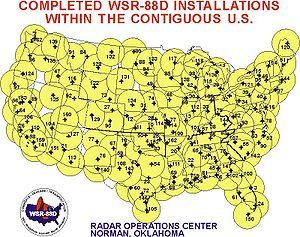
NEXRAD ou WSR-88D est un réseau de radars météorologiques Doppler implantés par le National Weather Service à travers tout le territoire américain depuis 1988. Les radars NEXRAD détectent les précipitations et la direction de celles-ci pour en calculer la vitesse du vent.